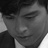
Emotion: sad